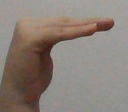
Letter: haa